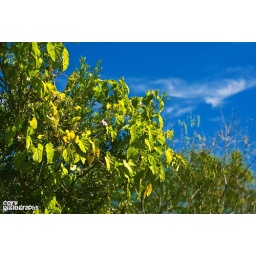
was walking around my neighborhood and though this tree was pretty cool. nikon d60 with nikkor 50mm f/1.8